Computer program

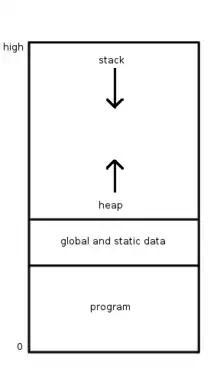
Computer memory map

"C" allows the programmer to control which region of memory data is to be stored. Global variables and static variables require the fewest clock cycles to store. The stack is automatically used for the standard variable declarations. Heap memory is returned to a pointer variable from the codice_4 function.